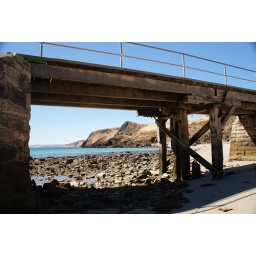
From the dry river bed under the jetty.